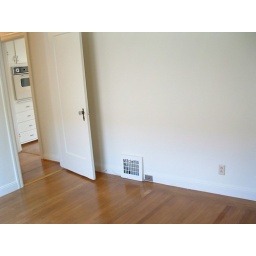
This is the view out the door of the 2nd bedroom. You can peak in the kitchen to see what's cooking!